Old Hospital de la Santa Creu, Barcelona

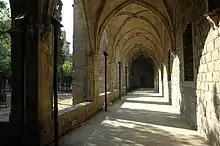
Cloister gallery

In 1703, Antoni Viladomat, one of the most significant Catalan painters of the Baroque period, painted the chapel of Saint Paul.